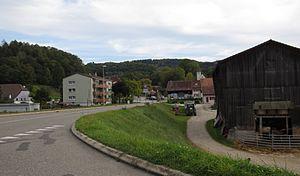
Henniez, dans le canton de Vaud, en Suisse